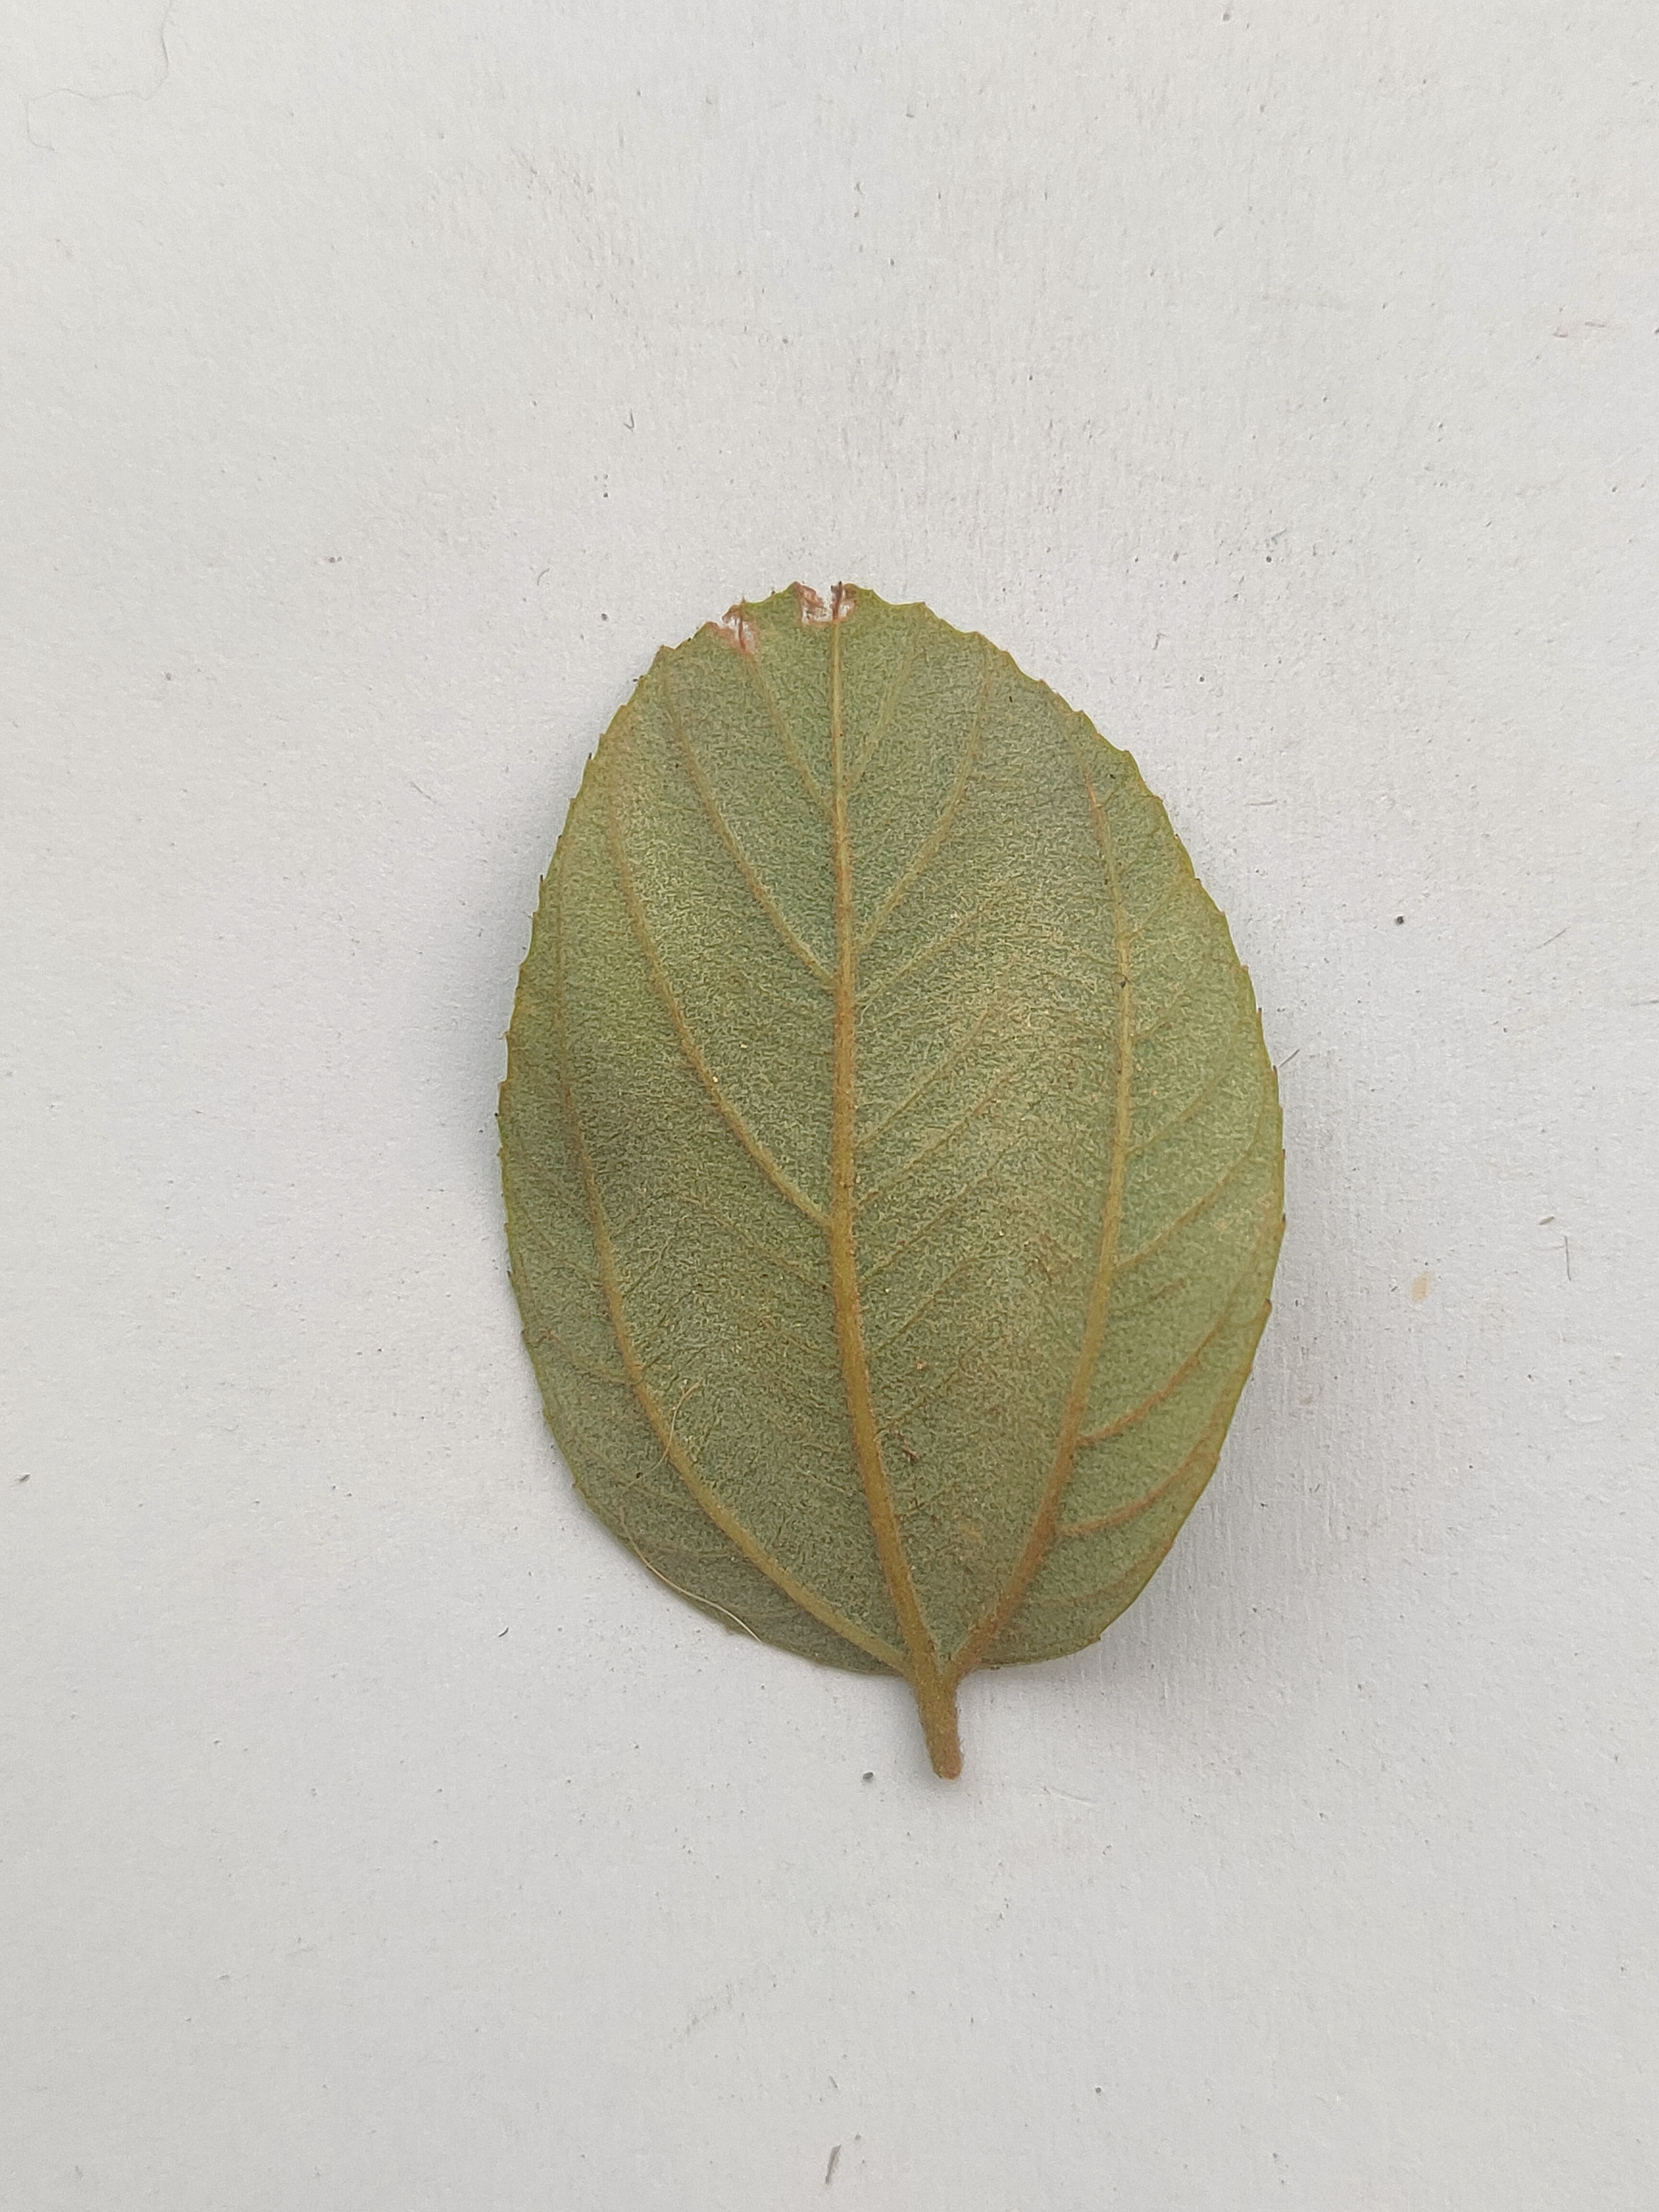
Leaf variety: Plum